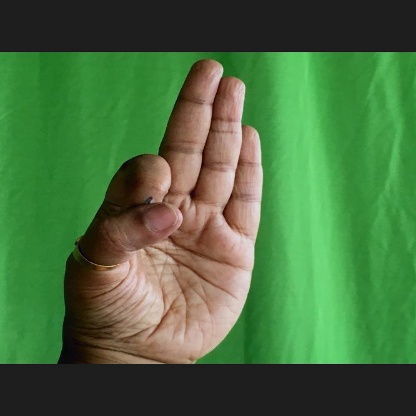
Mudra: Aralam